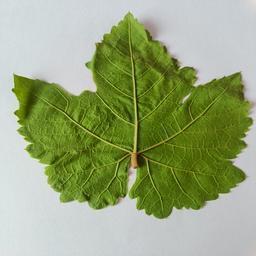
Label: Healthy Leaves